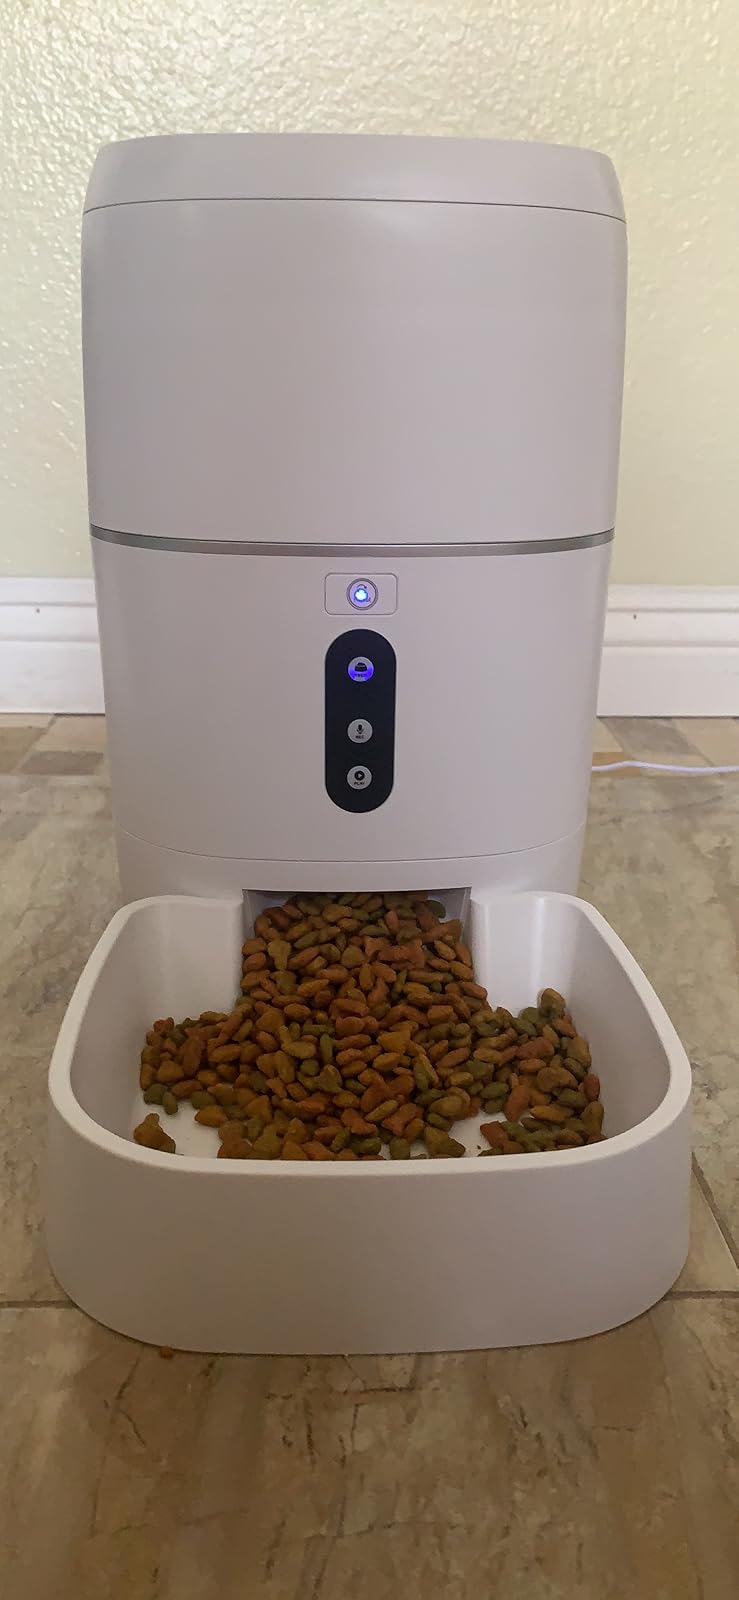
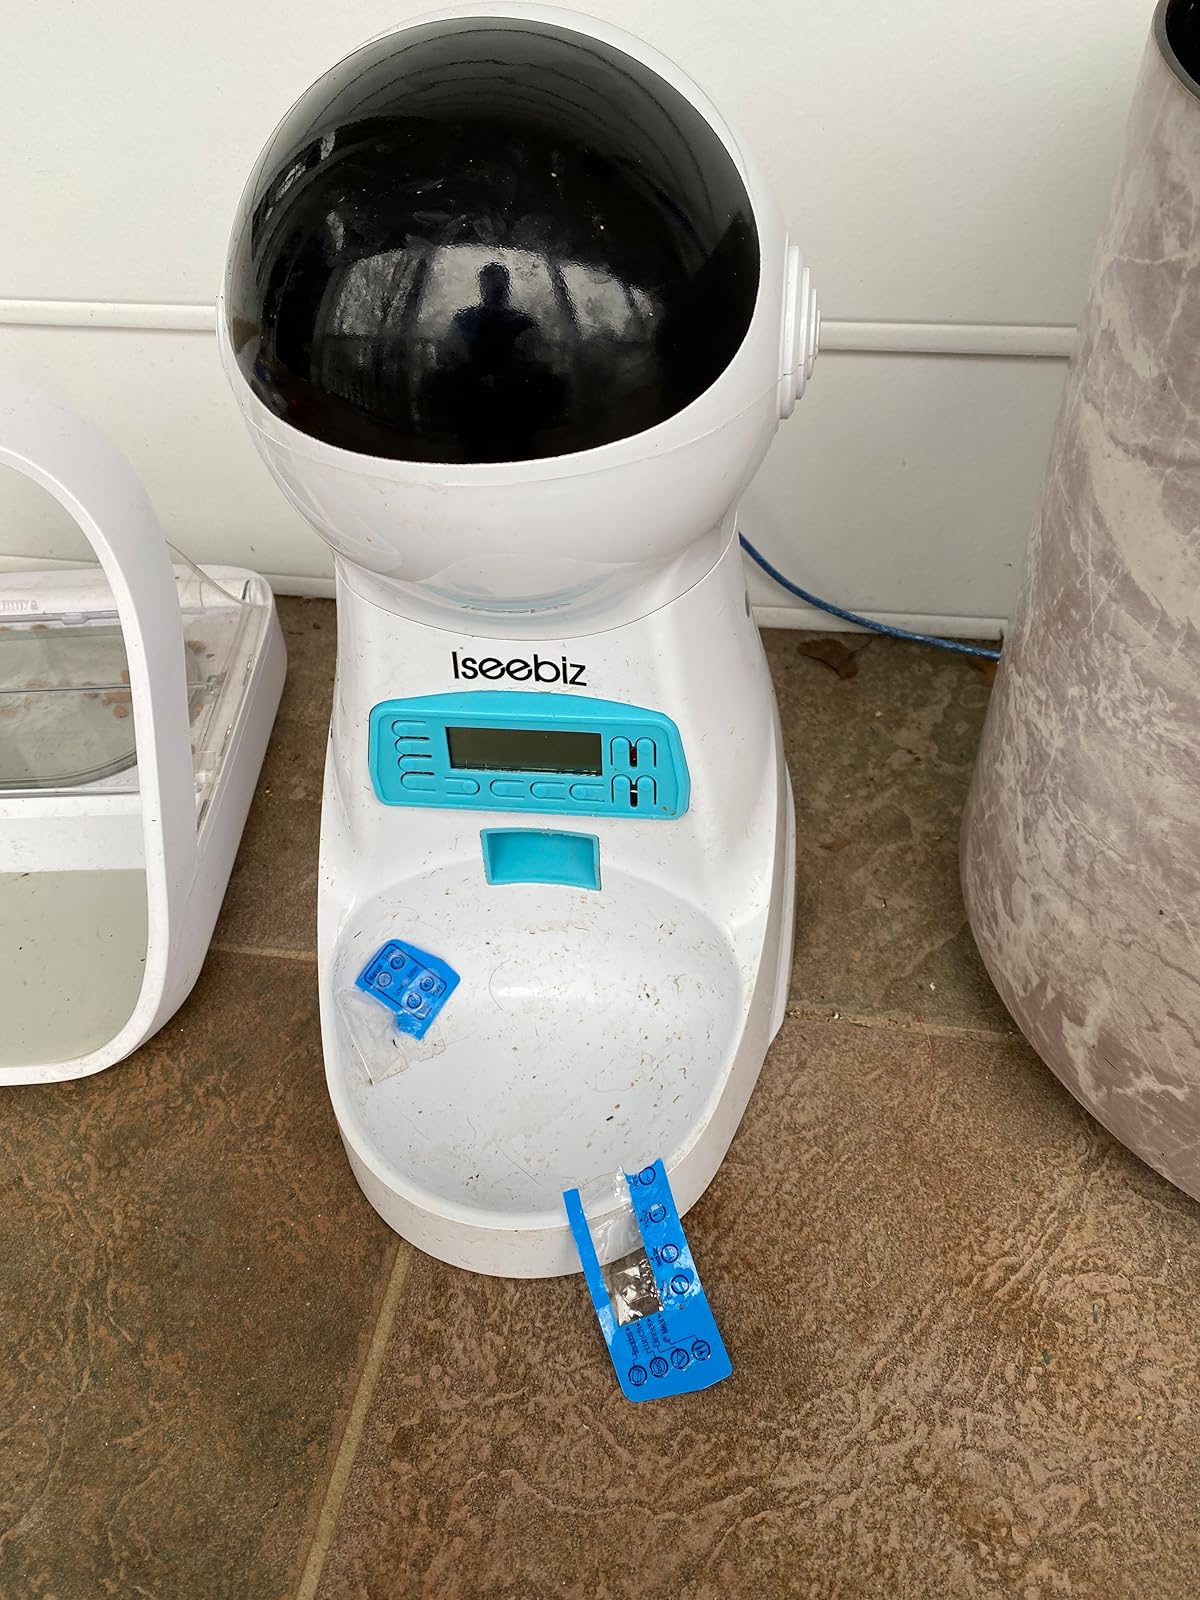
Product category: items_feeder
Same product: no